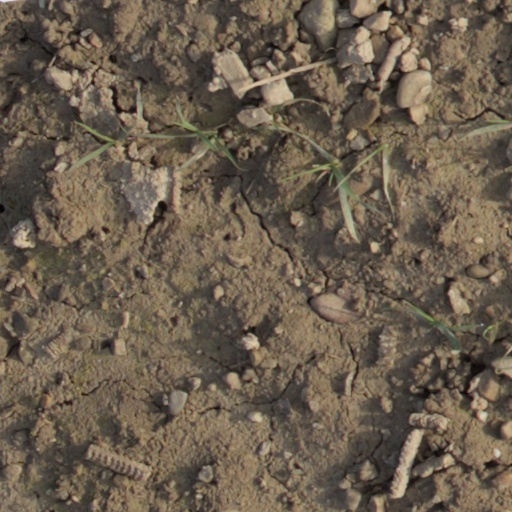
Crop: wheat